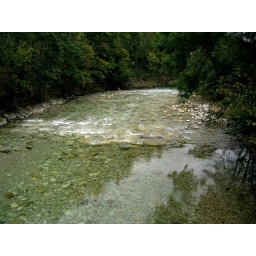
Stream in Lunz...the water is so clear and is diverted from the lake.